Kaliningrad

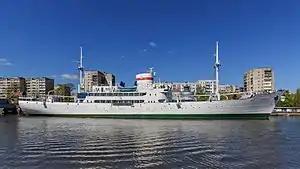
Museum ship "Vityaz" from the collection of the Museum of the World Ocean

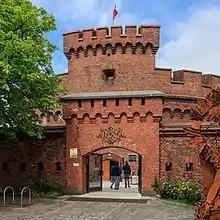
Kaliningrad Regional Amber Museum

The Kaliningrad Regional Museum of History and Arts is the oldest museum in Kaliningrad, founded in 1946. In addition to the main building, the museum has four branches in Kaliningrad (including "Blindage" and "") and two elsewhere in the region.